David Glenn (pioneer)

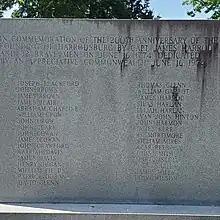
Harrodsburg Memorial

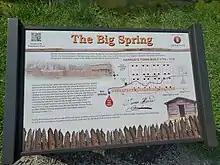
A plaque next to the Big Spring in Harrodsburg Kentucky

Following the Seven Years' War and the Treaty of Fort Stanwix approximately 200,000 acres in present-day Kentucky and West Virginia had been promised by the British Government to the colonial veterans. In 1774, Lord Dunmore ordered an expedition to survey the boundaries of these lands, sending out a few parties led by James Harrod, Thomas Bullitt, Hancock Taylor, and the three McAfee brothers - Robert, James and George.